Odette Ferreira

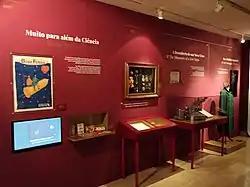
Display at the Lisbon Health and Pharmacy Museum in honour of Odette Ferreira

From this time all of Ferreira's scientific activity was focused on the study of the HIV/AIDS infection, in particular on the less-virulent HIV-2. Her discovery of HIV-2, its epidemiology and diagnosis, made in collaboration with the Pasteur Institute and with José Luis Champalimaud from the Egas Moniz Hospital, came to revolutionize the world of serological diagnosis and helped the Retrovirus and Associated Infections Unit (CPM-URIA) at the University of Lisbon to expand and concentrate important lines of research in the area of retroviruses. Following this discovery, Ferreira and Champalimaud were invited to become consultants to the World Health Organization's AIDS Programme.